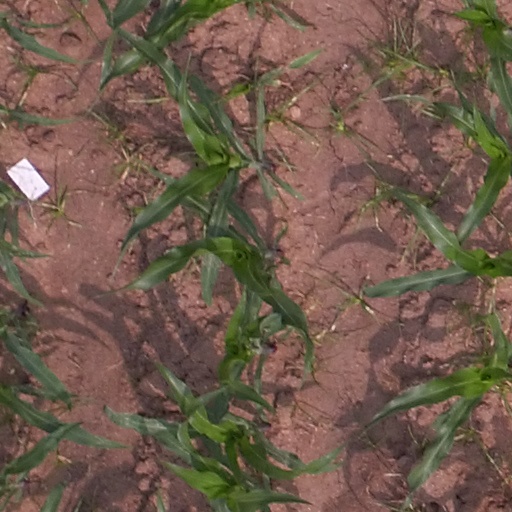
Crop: maize; corn